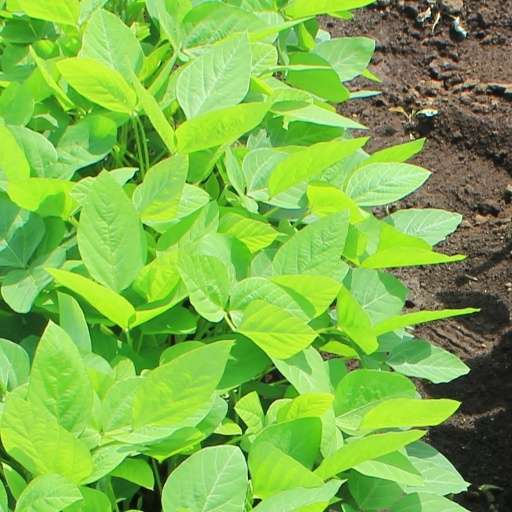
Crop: soybean